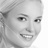
Emotion: happy